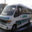
Label: bus